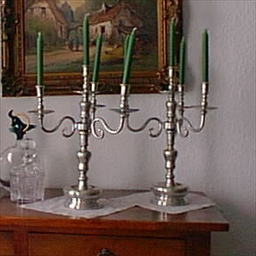
Room type: livingroom